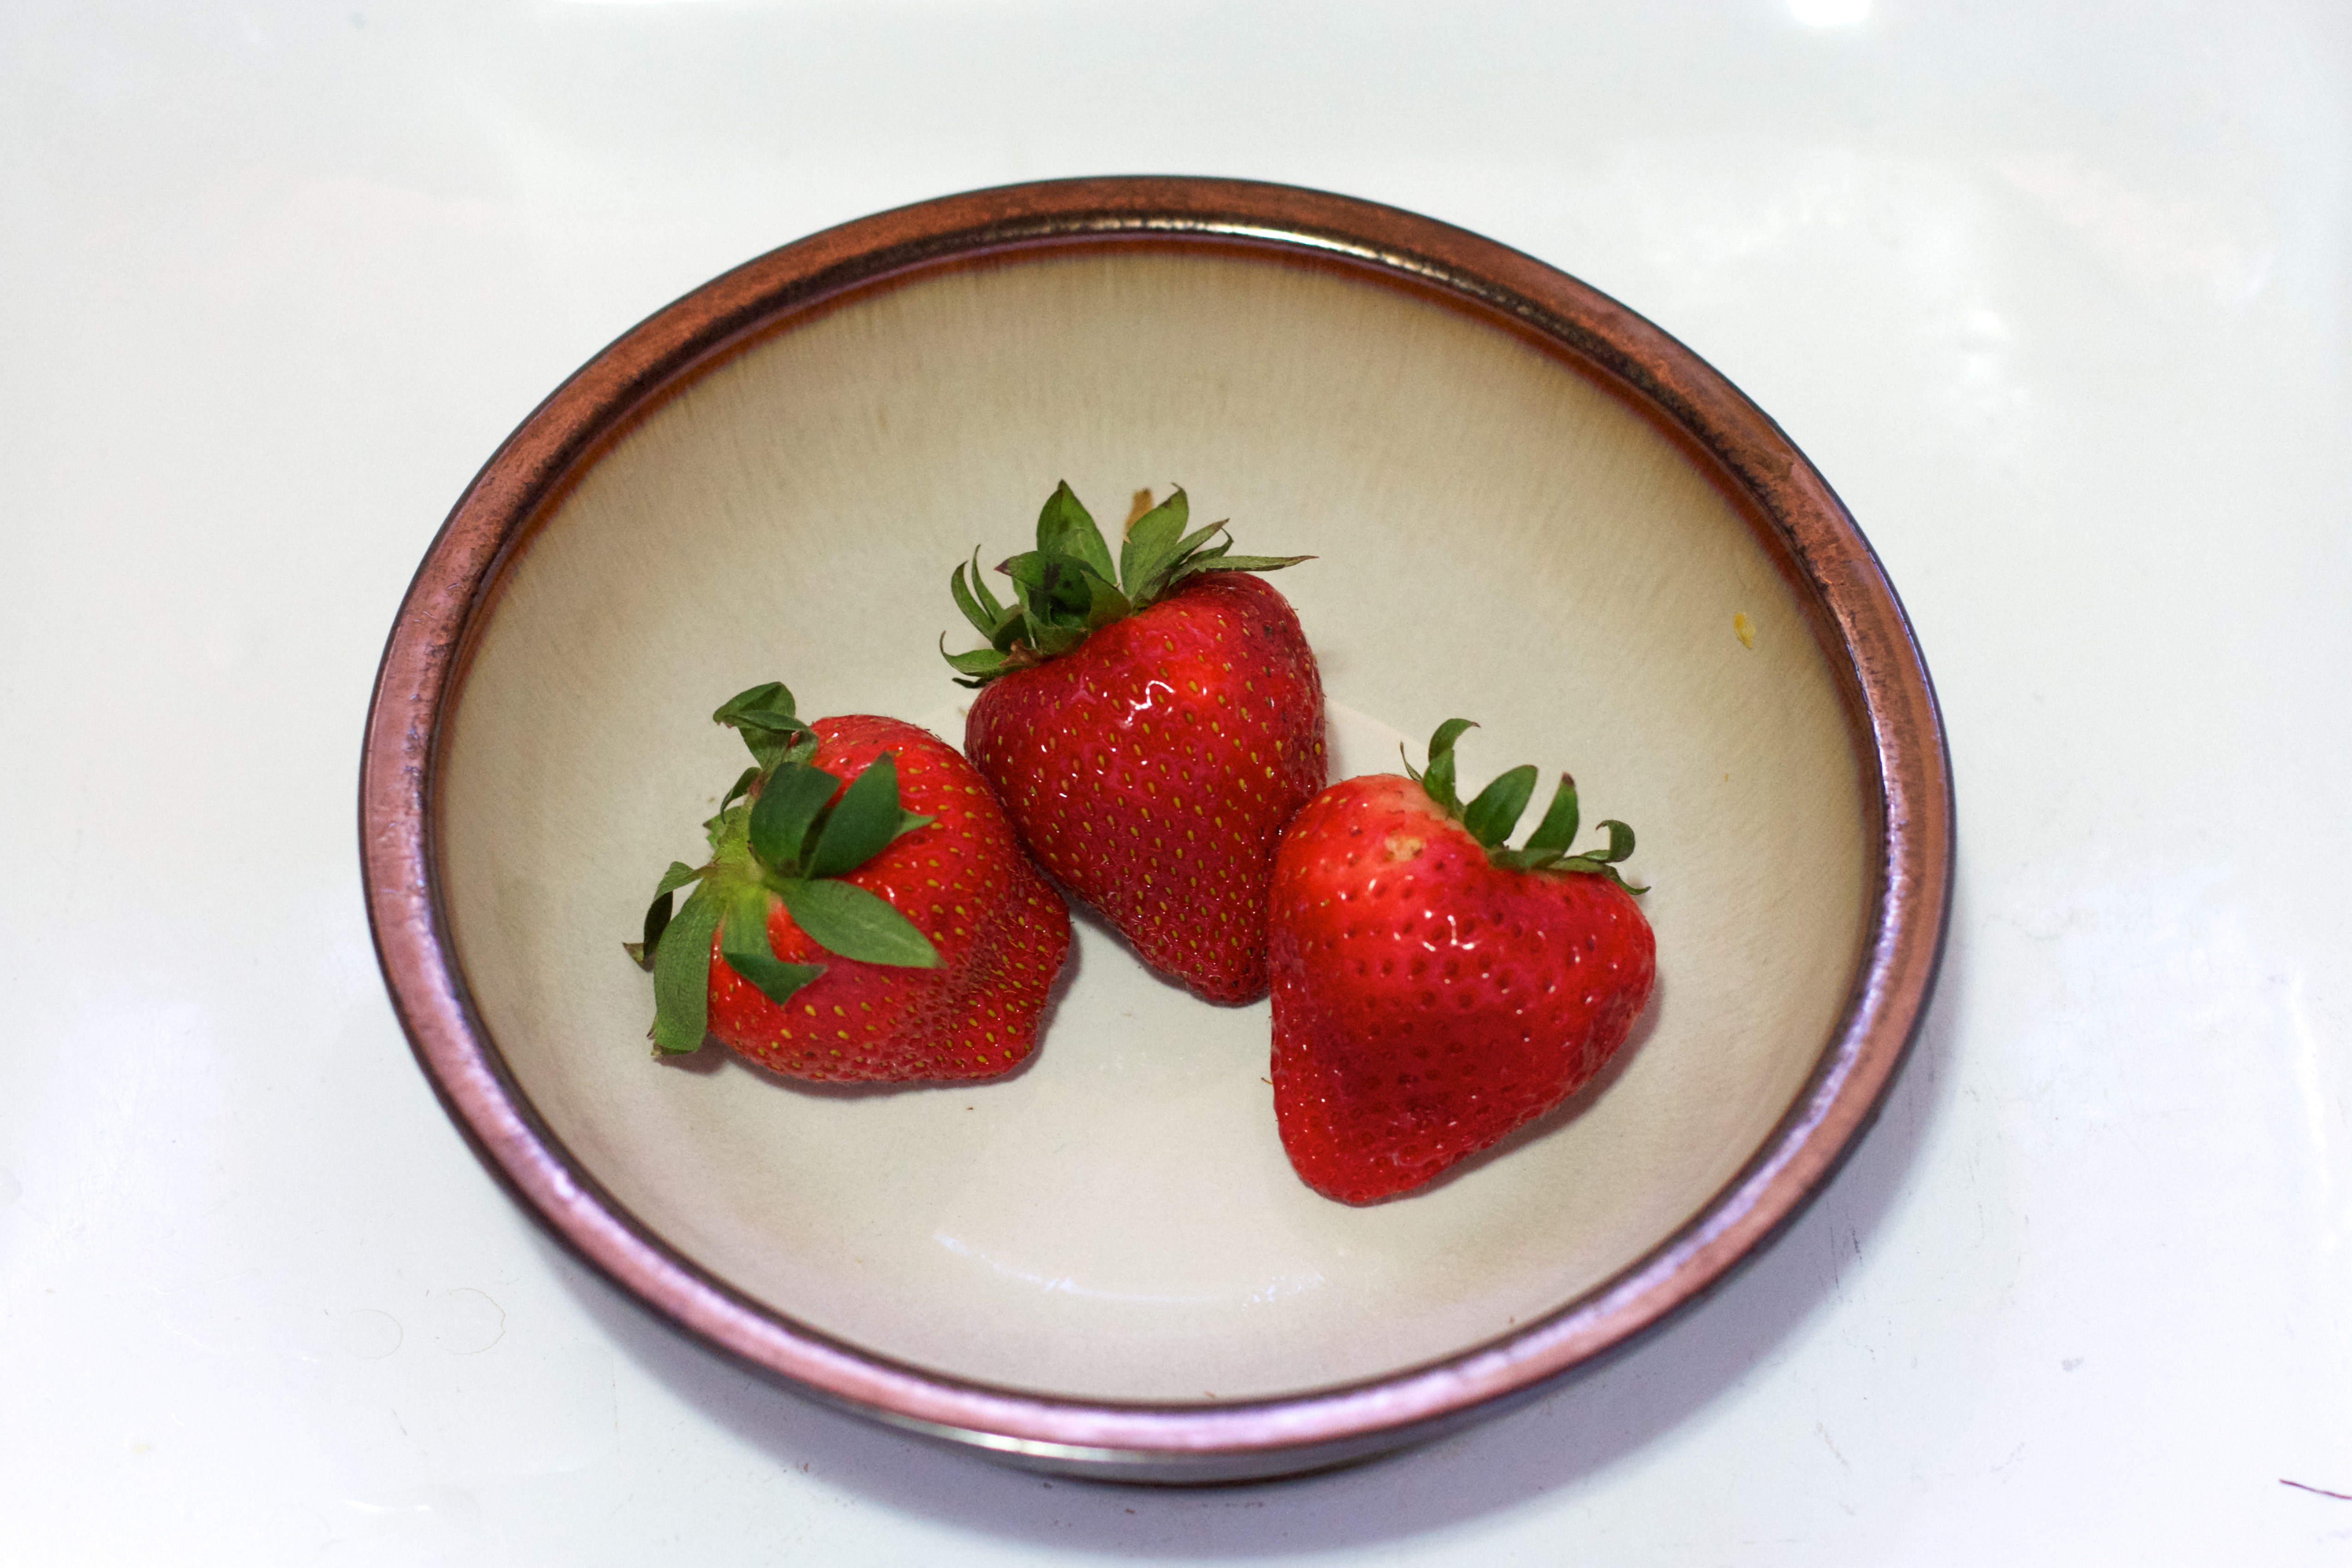
plant, fruit, dish, meal, food, produce, breakfast, dessert, strawberry, strawberries, 2014365